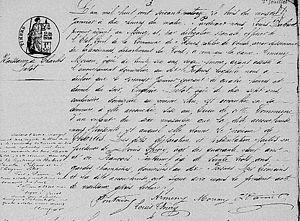
Charles Delzant Letot acte de naissance n°3 du 3 janvier 1874 à Fresnes sur Escaut
Charles Delzant, né Charles Letot à Fresnes-sur-Escaut le 1ᵉʳ janvier 1874 et mort le 28 juin 1943 à Paris, est militant anarcho-syndicaliste, secrétaire de la Fédération nationale des verriers de 1920 à 1927, directeur du journal La Voix des verriers dont la rédaction se situe à la maison du peuple rue de la Pyramide à Aniche.